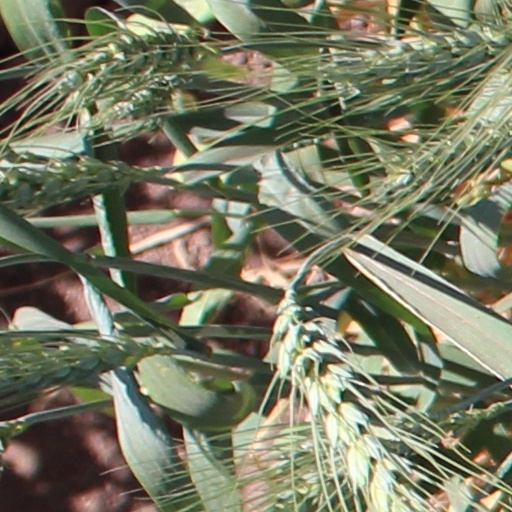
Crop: wheat